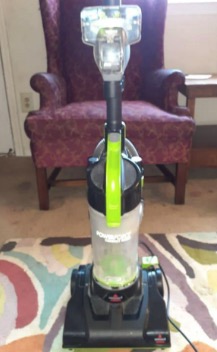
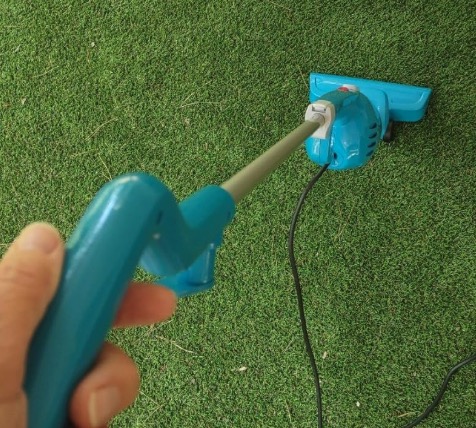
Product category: items_vacuum
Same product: no